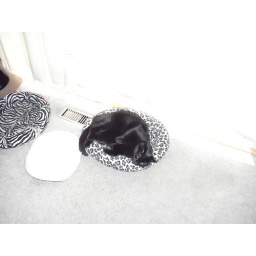
Freya black against the bright white held in check by the curtains